Wildlife of Finland

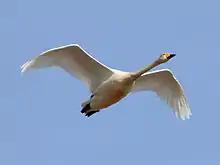
Whooper swan, the national bird

The habitat types of Finland have been divided into eight groups by prevailing environmental conditions, and by the plant and animal species typical of such areas. The groups consist of habitat types of the Baltic Sea, its coast, inland waters and shores, mires, forests, rocky habitats, traditional rural biotopes and fell habitats.